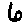
Label: 6